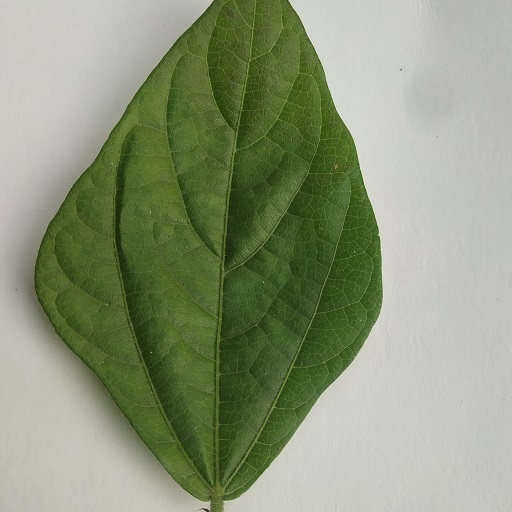
Label: Healthy